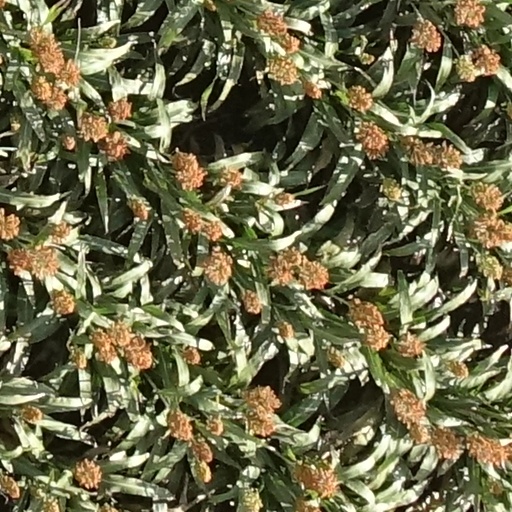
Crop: sorghum